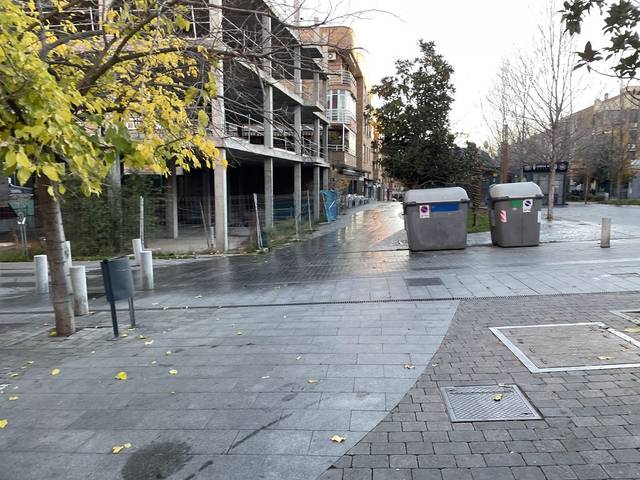
Region: Spain
Coordinates: 40.472, -3.87